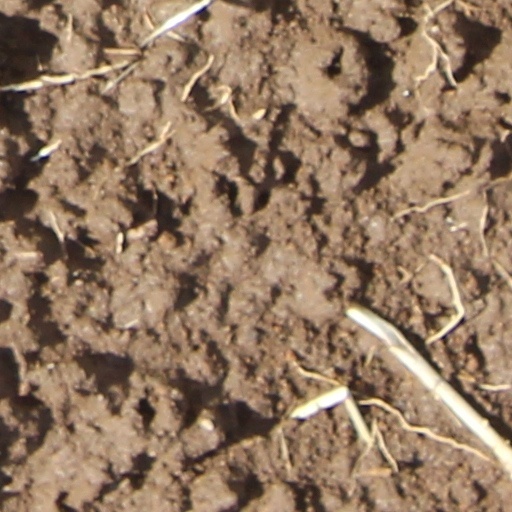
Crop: wheat